Lech Janerka

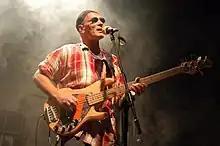
Janerka performing on 27 August 2005

Lech Andrzej Janerka (born 2 May 1953 in Wrocław, Poland) is a Polish songwriter, vocalist, and bassist. In the 1980s he was leader of a notable Polish post-punk/new wave band called Klaus Mitffoch, based in Wrocław.